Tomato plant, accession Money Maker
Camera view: bottom (45 deg); turntable rotation: 210 degrees
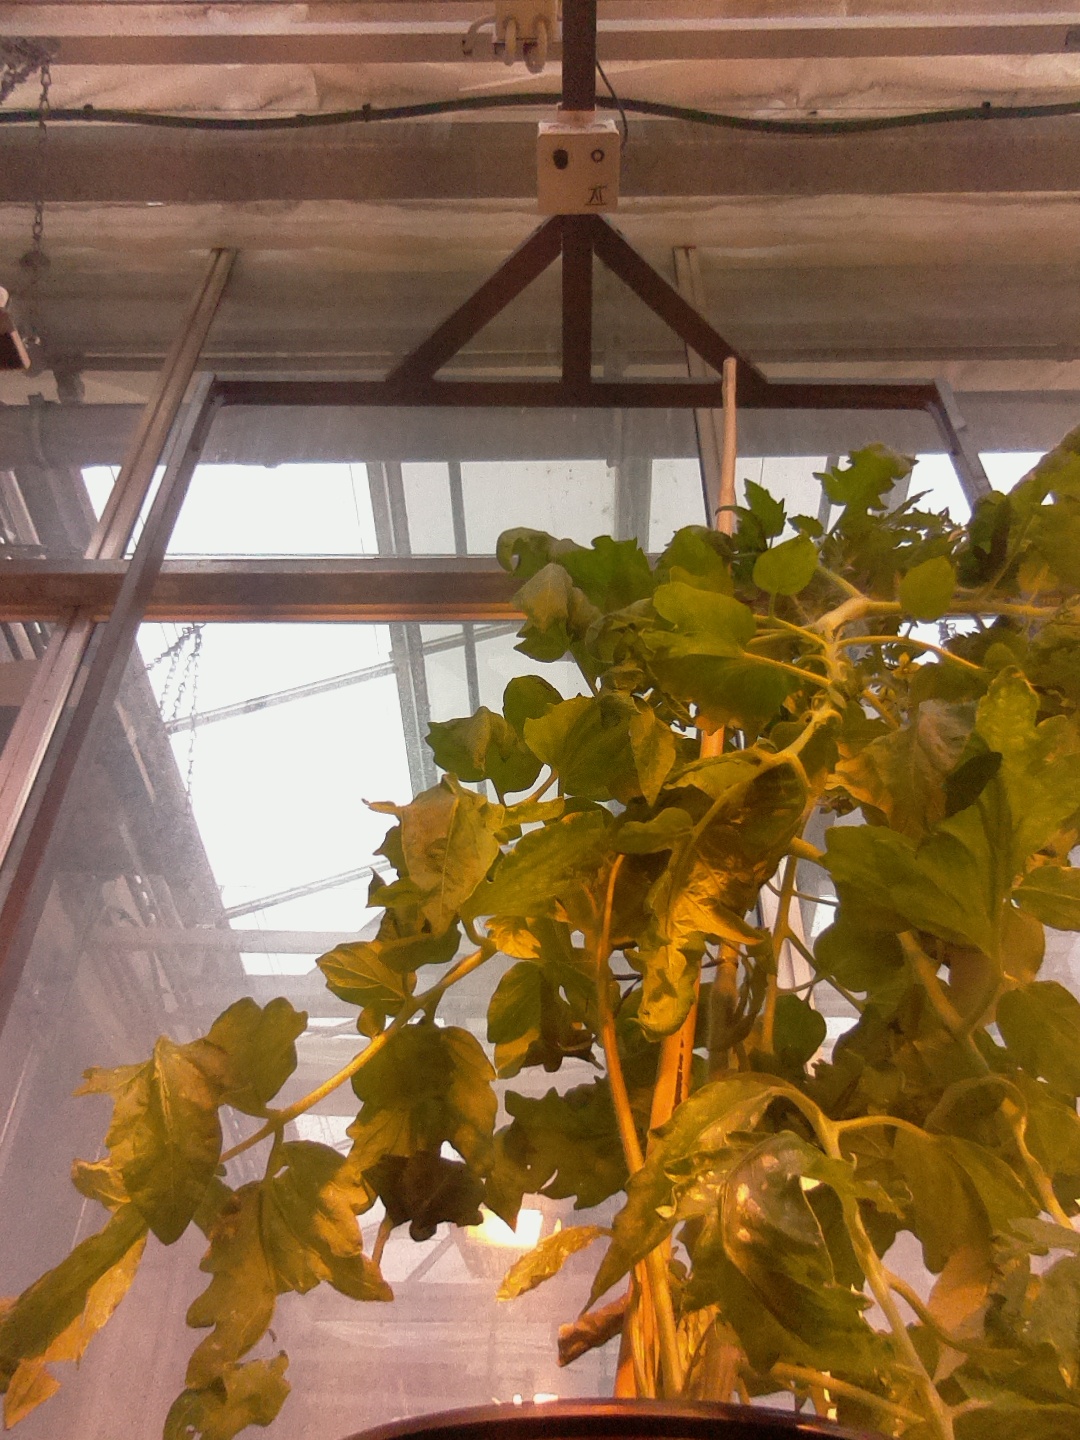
BBCH growth stage 68: Full flowering, 80%-90% of flowers open, more petals falling